Published work on cinema by Denis Gifford

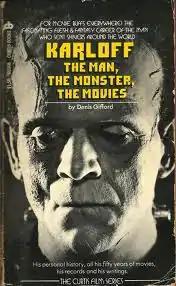
Gifford's "Karloff: the Man, the Monster, the Movies", a biography of iconic "Frankenstein" actor Boris Karloff.

Gifford's work on cinema included both original research on cinema, such as "The British Film Catalogue, 1895–1970" and "British Animated Films, 1895–1985: a Filmography", which has considerable academic credibility, and more popular, heavily illustrated books, often on genre films, such as "Movie Monsters".